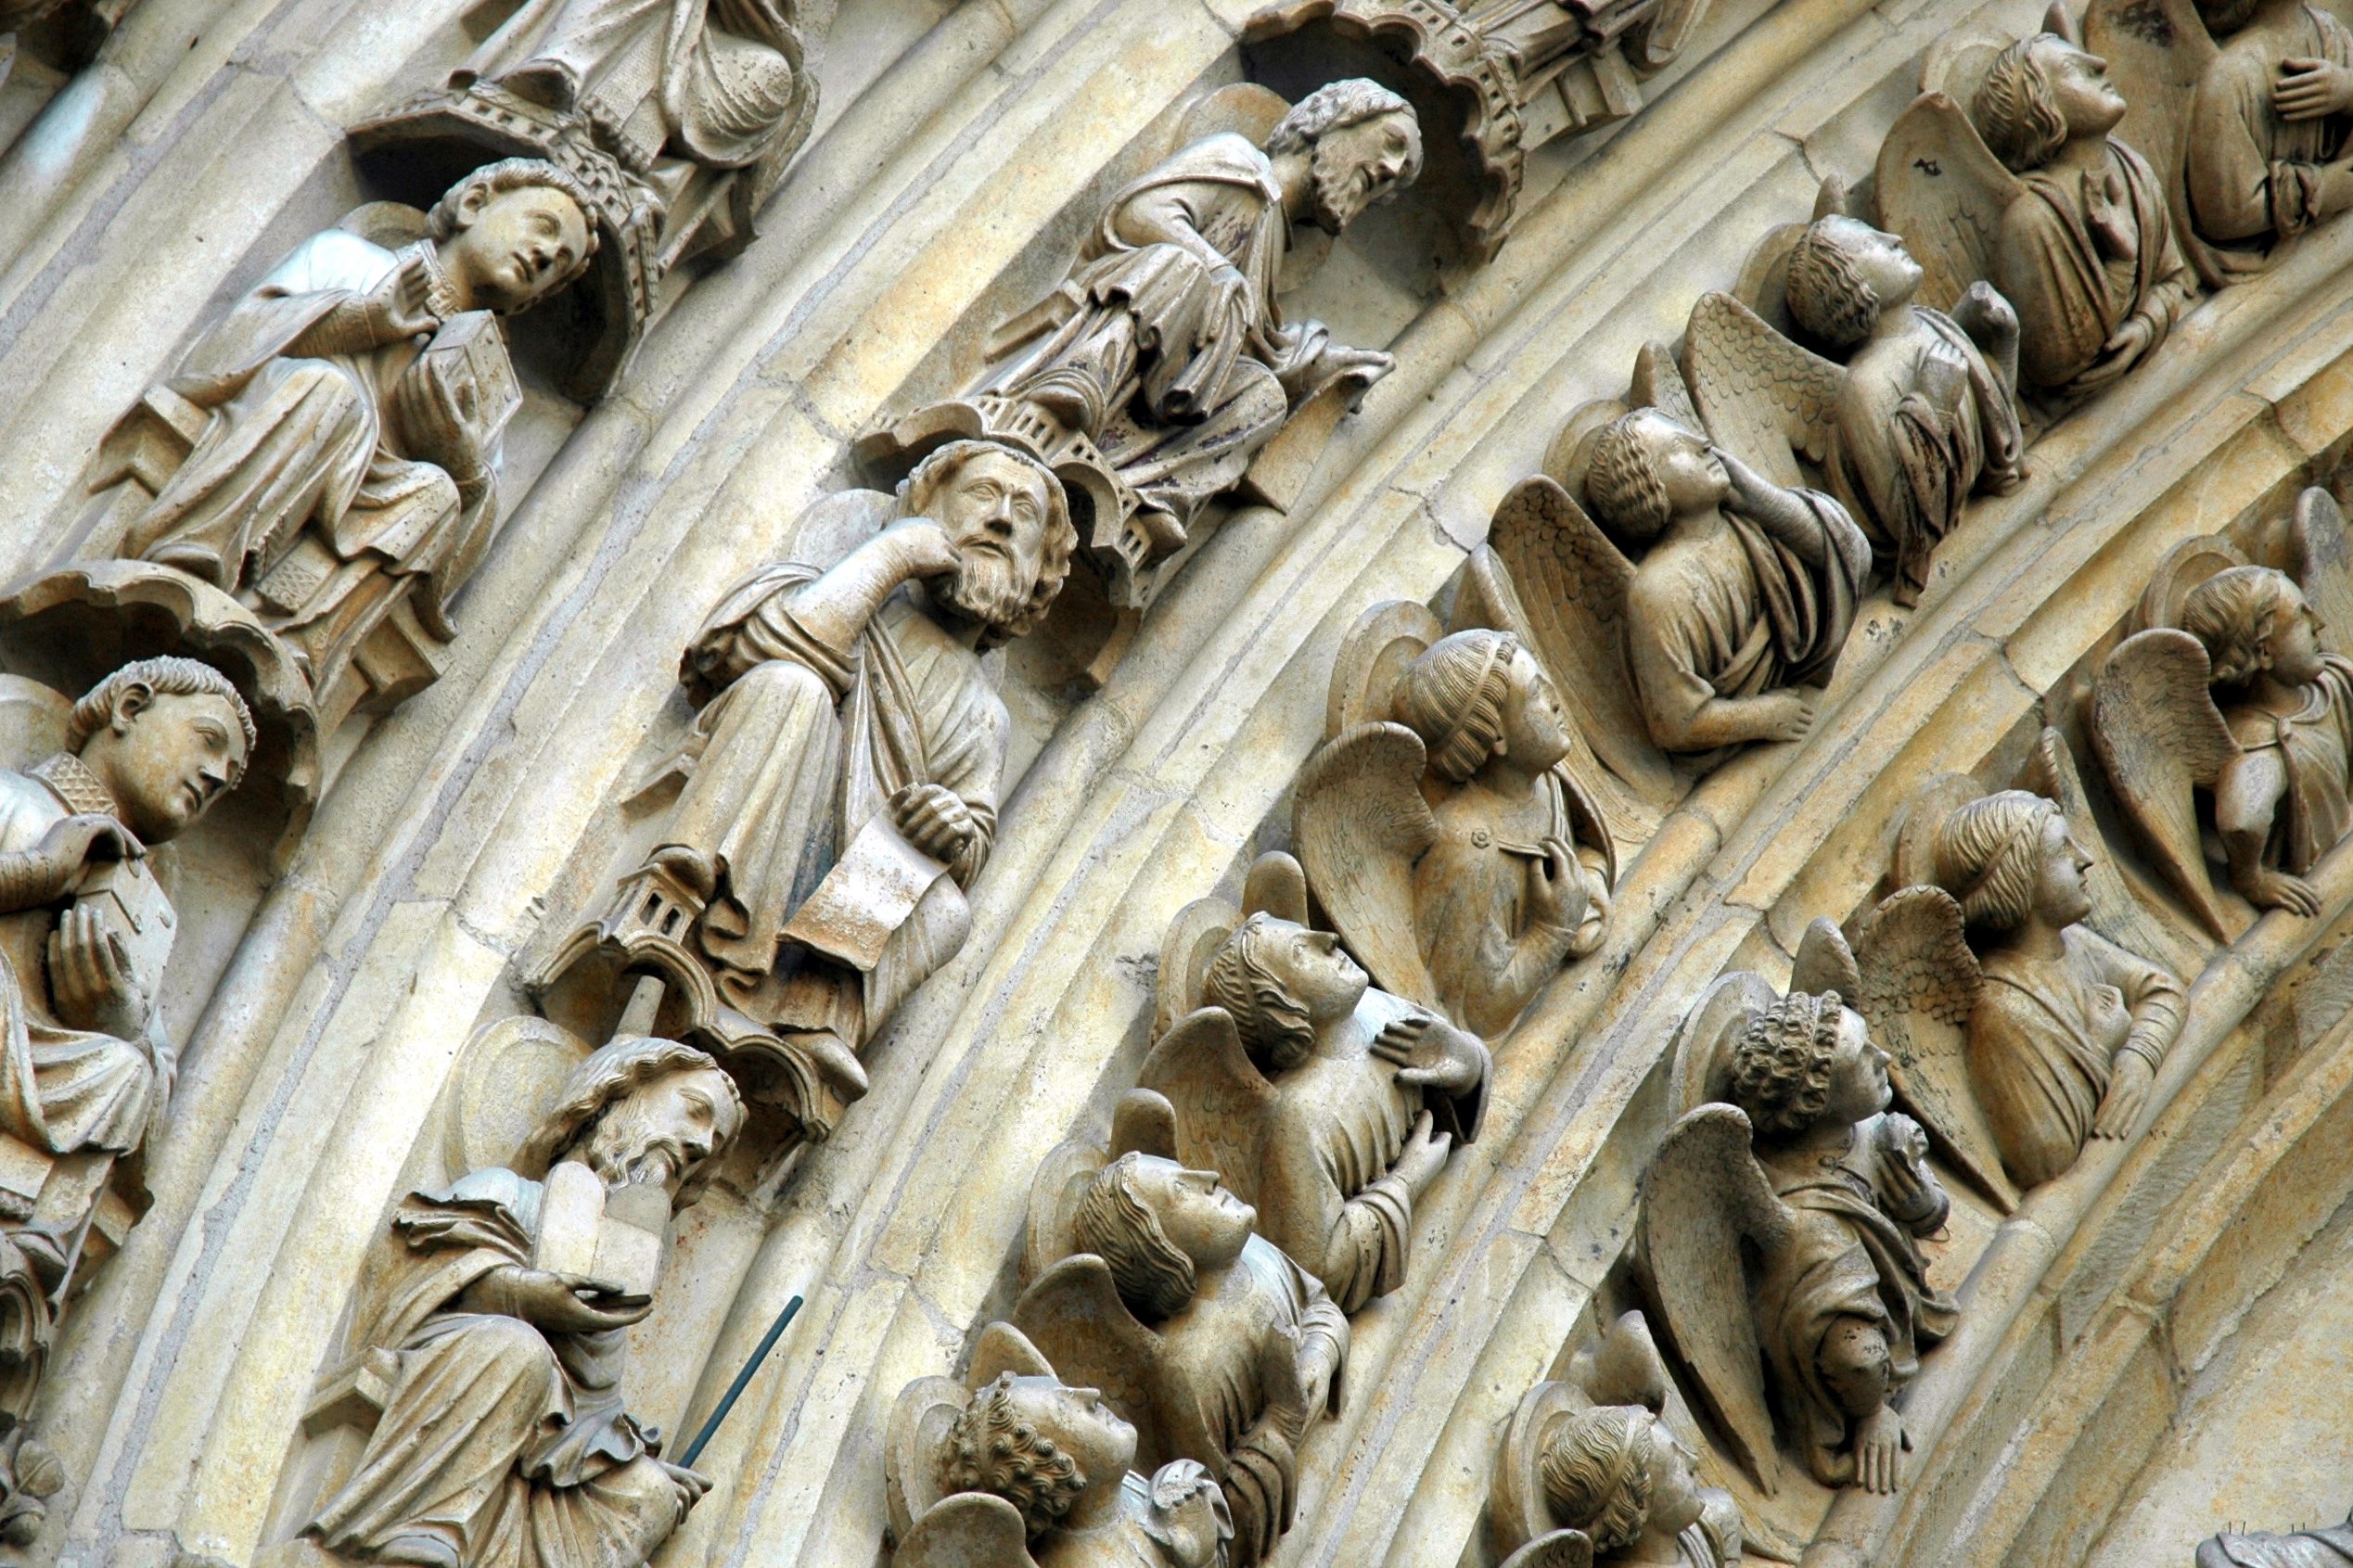
structure, wood, monument, statue, column, cathedral, gargoyle, sculpture, art, temple, carving, relief, stone carving, ancient history, baluster